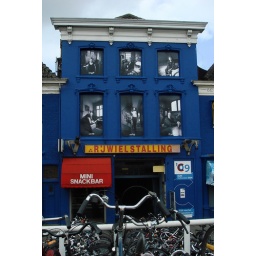
There's a blue house over yonder